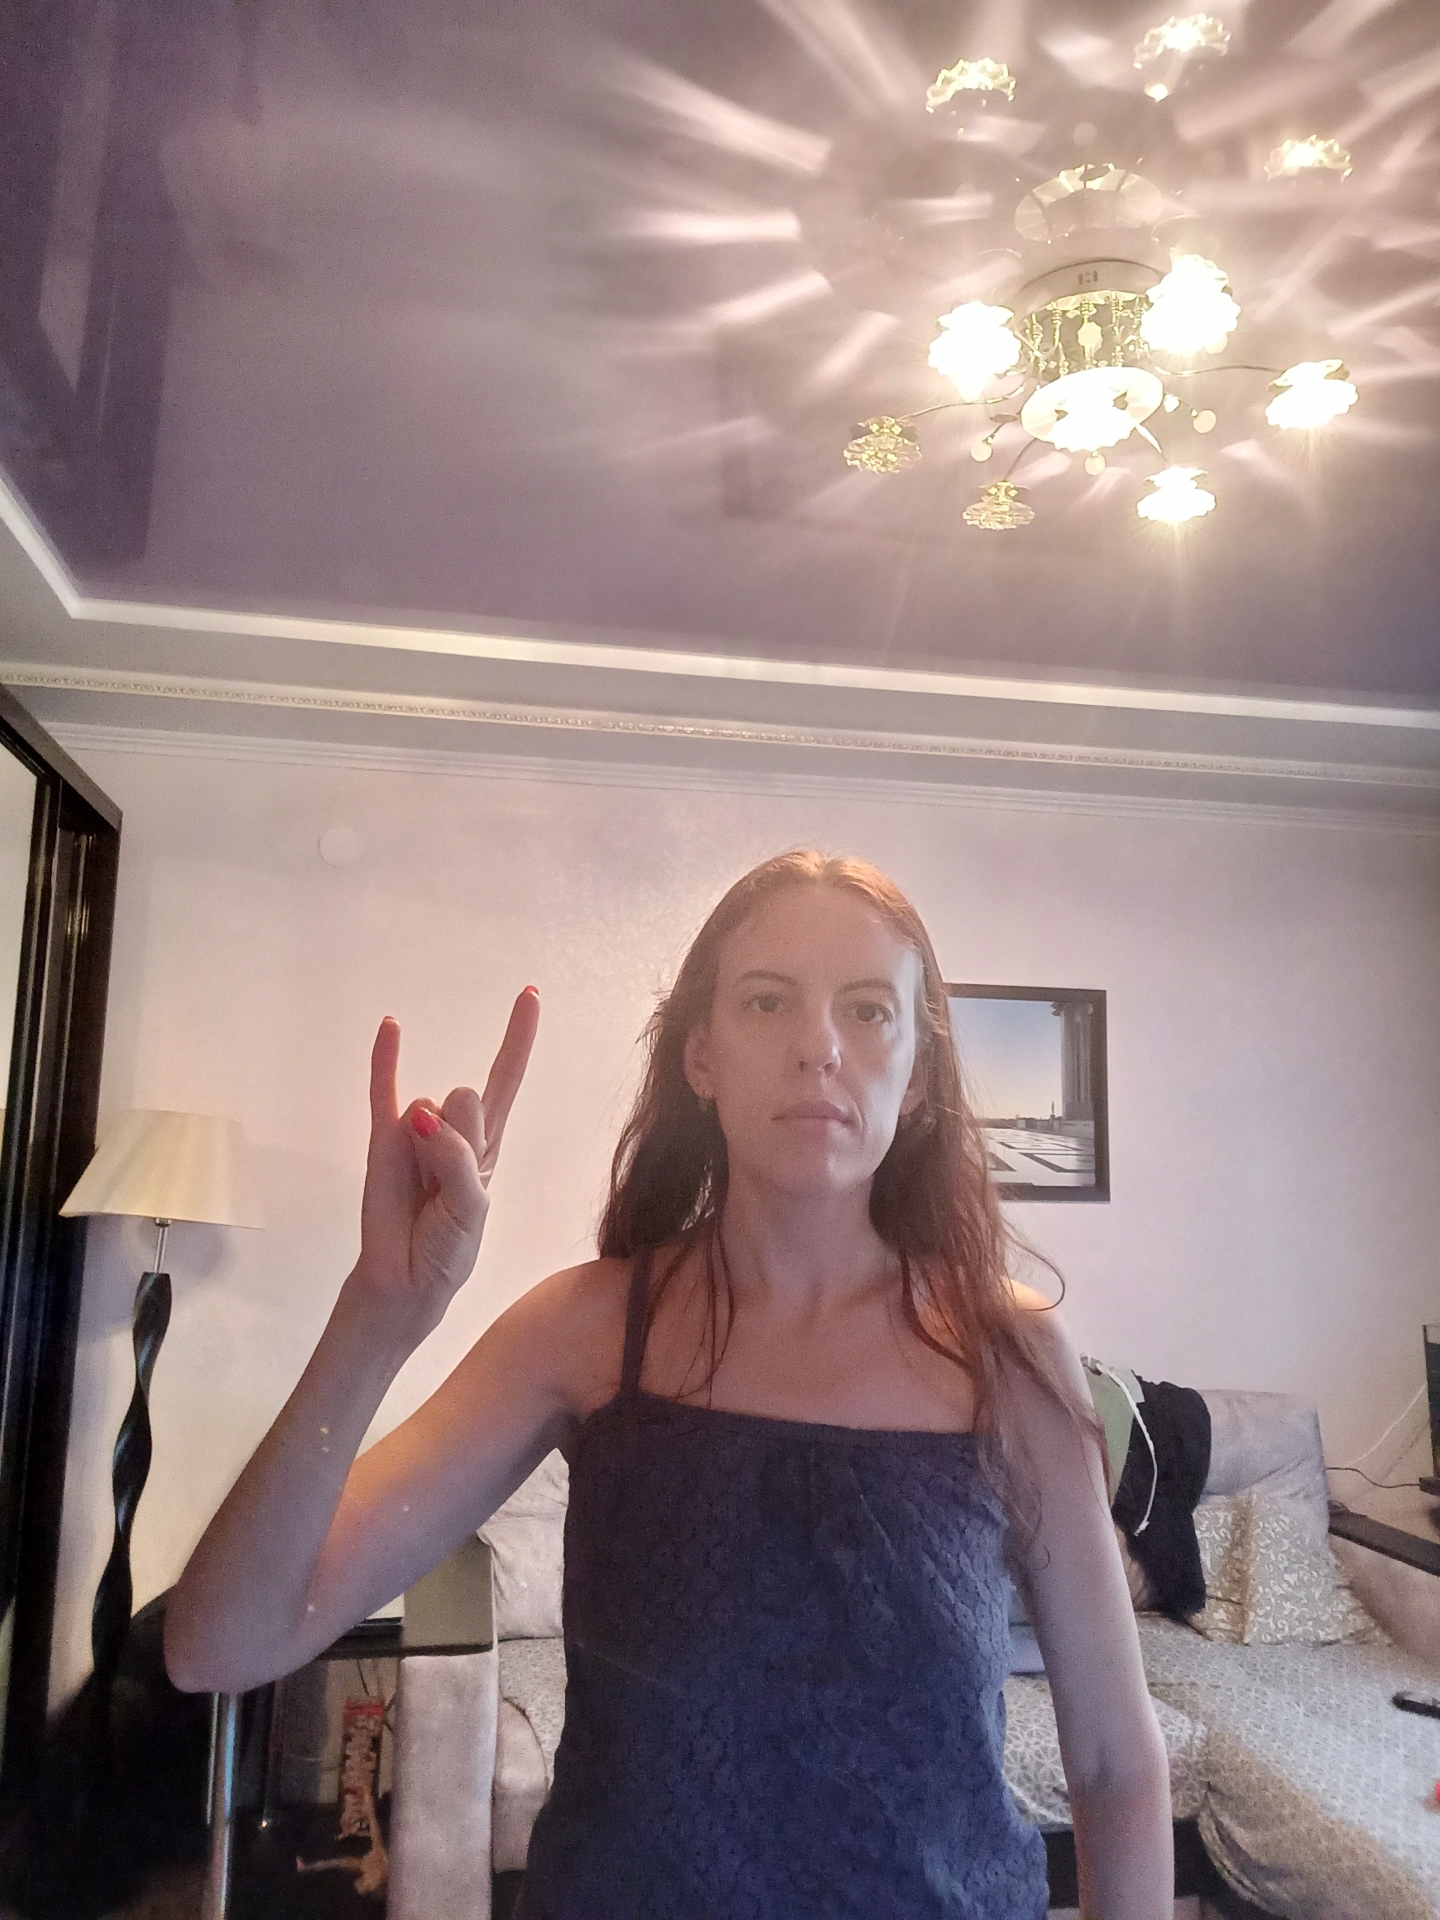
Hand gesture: rock